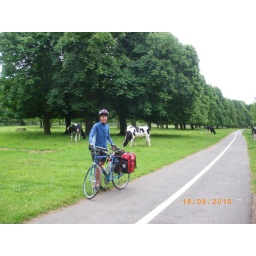
Riding through a park in Carllisle having to dodge cows mowing the grass